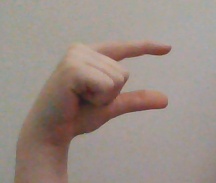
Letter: dal